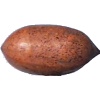
Label: nut_pecan